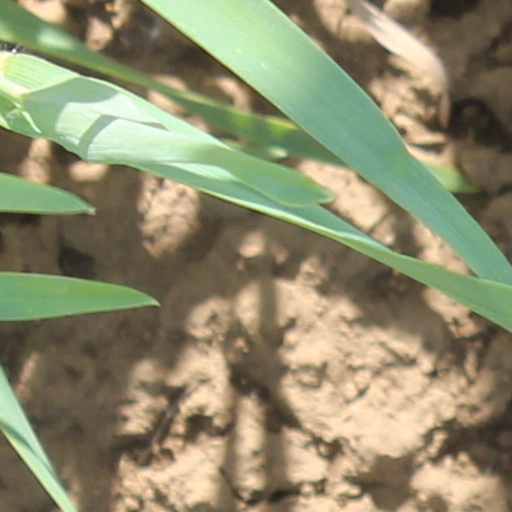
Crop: wheat